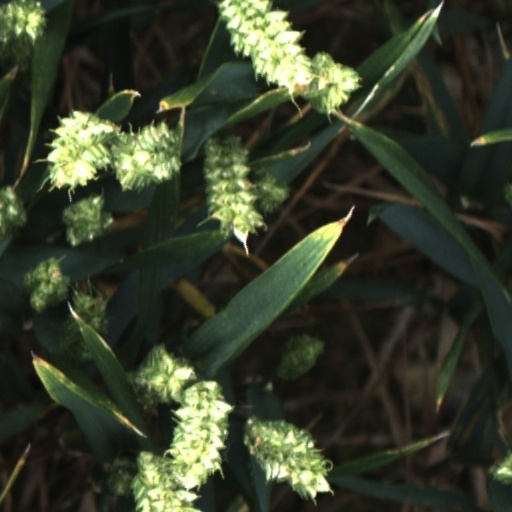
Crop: wheat